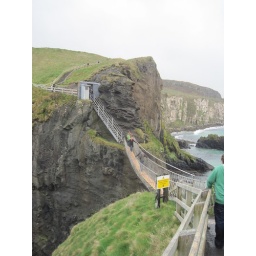
Tuesday, April 5 in Northern Ireland. County Antrim, Bushmill's Distillery, the Giant's Causeway and the coast of Northern Ireland by bus